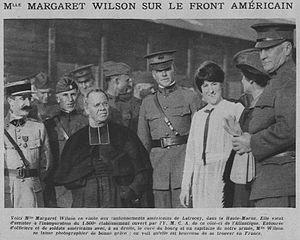
Margareth Wilson visitant le camp YMCA de Latrecey (Haute Marne) en 1918, publication du Le Pays de France N°218, page 10.
Latrecey-Ormoy-sur-Aube est une commune française située dans le département de la Haute-Marne, en région Grand Est.